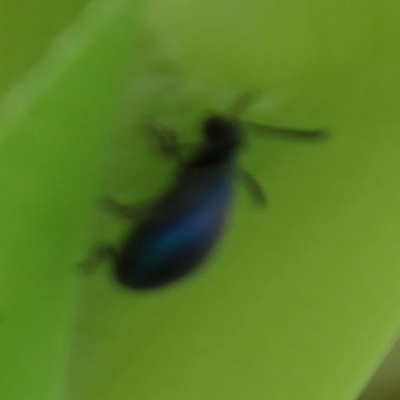
Crop: Maize
Condition: leaf beetle